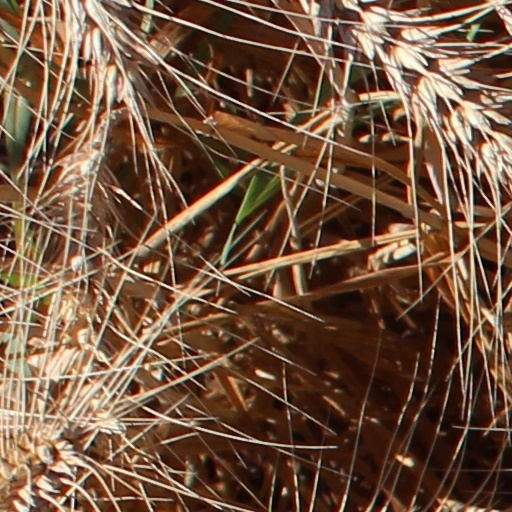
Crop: wheat